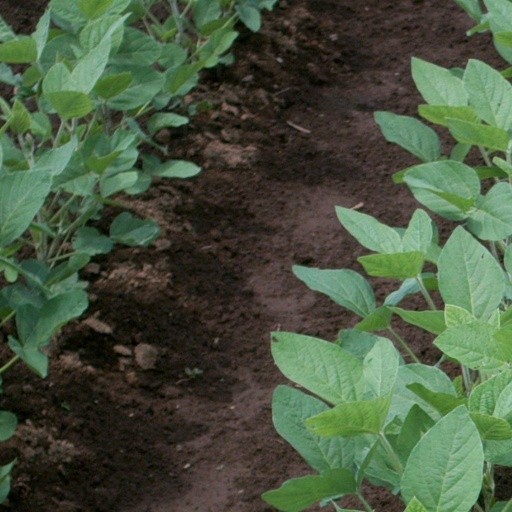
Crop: soybean